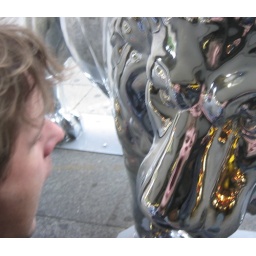
Ian's reflection in the snout of a shiny silver lion